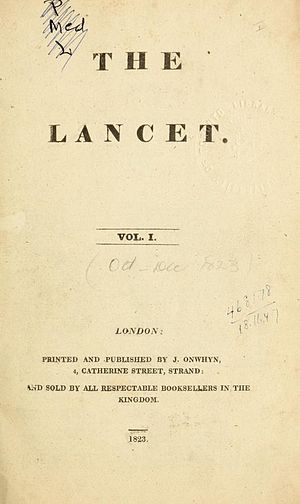
The Lancet
The Lancet er et engelsksproget videnskabeligt tidsskrift, der udgives fra Storbritannien, første gang i 1823. Sammen med et andet tidsskrift ved navn New England Journal of Medicine er det det førende medicinske tidsskrift.